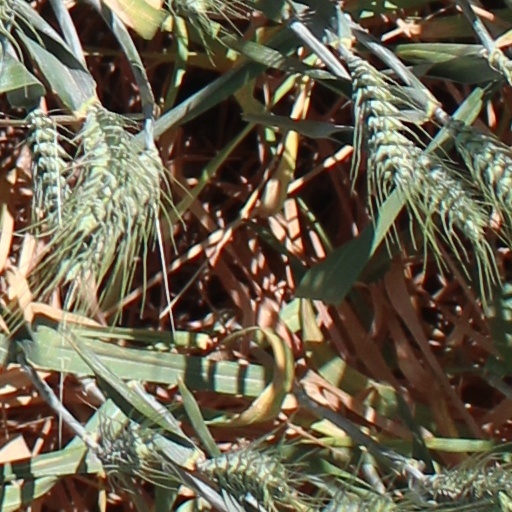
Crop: wheat